Nuuk Airport

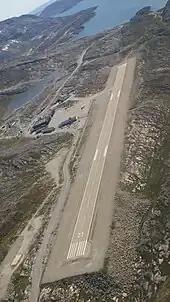
Former runway, as originally built

Nuuk Airport was constructed in 1979, when the then newly formed home rule government decided to create a network of the STOL-capable domestic airports.